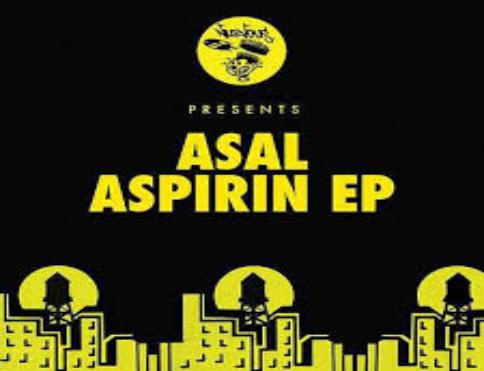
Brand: aspirin
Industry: Medical